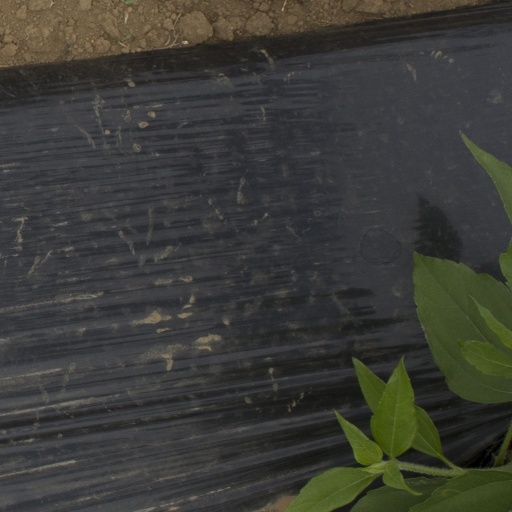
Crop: Jerusalem artichoke